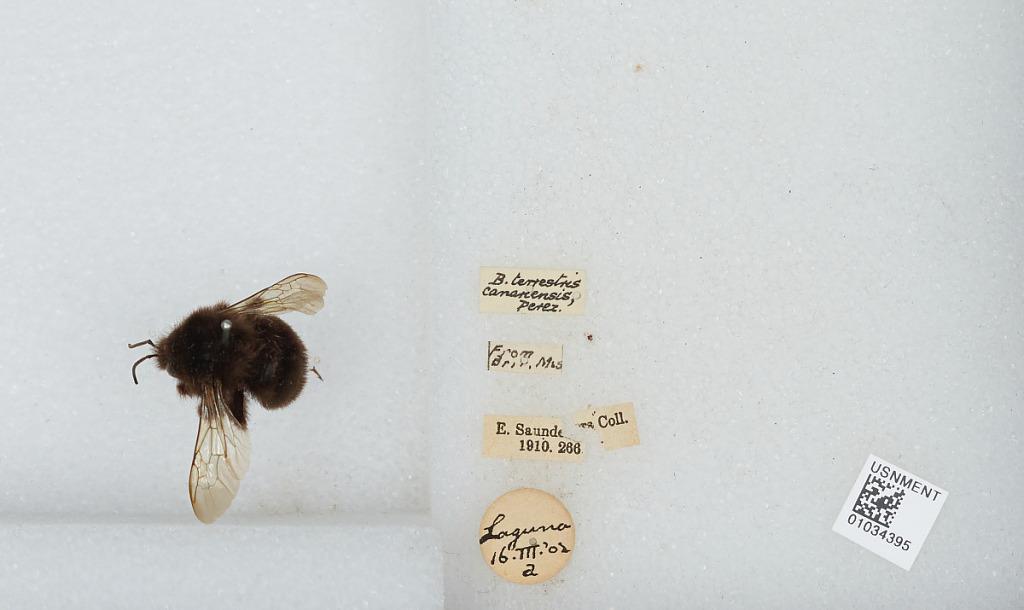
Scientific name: Bombus (Bombus) terrestris canariensis Pérez
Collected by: E. Saunders
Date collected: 1902-3-16
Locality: Laguna